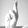
ASL letter: R